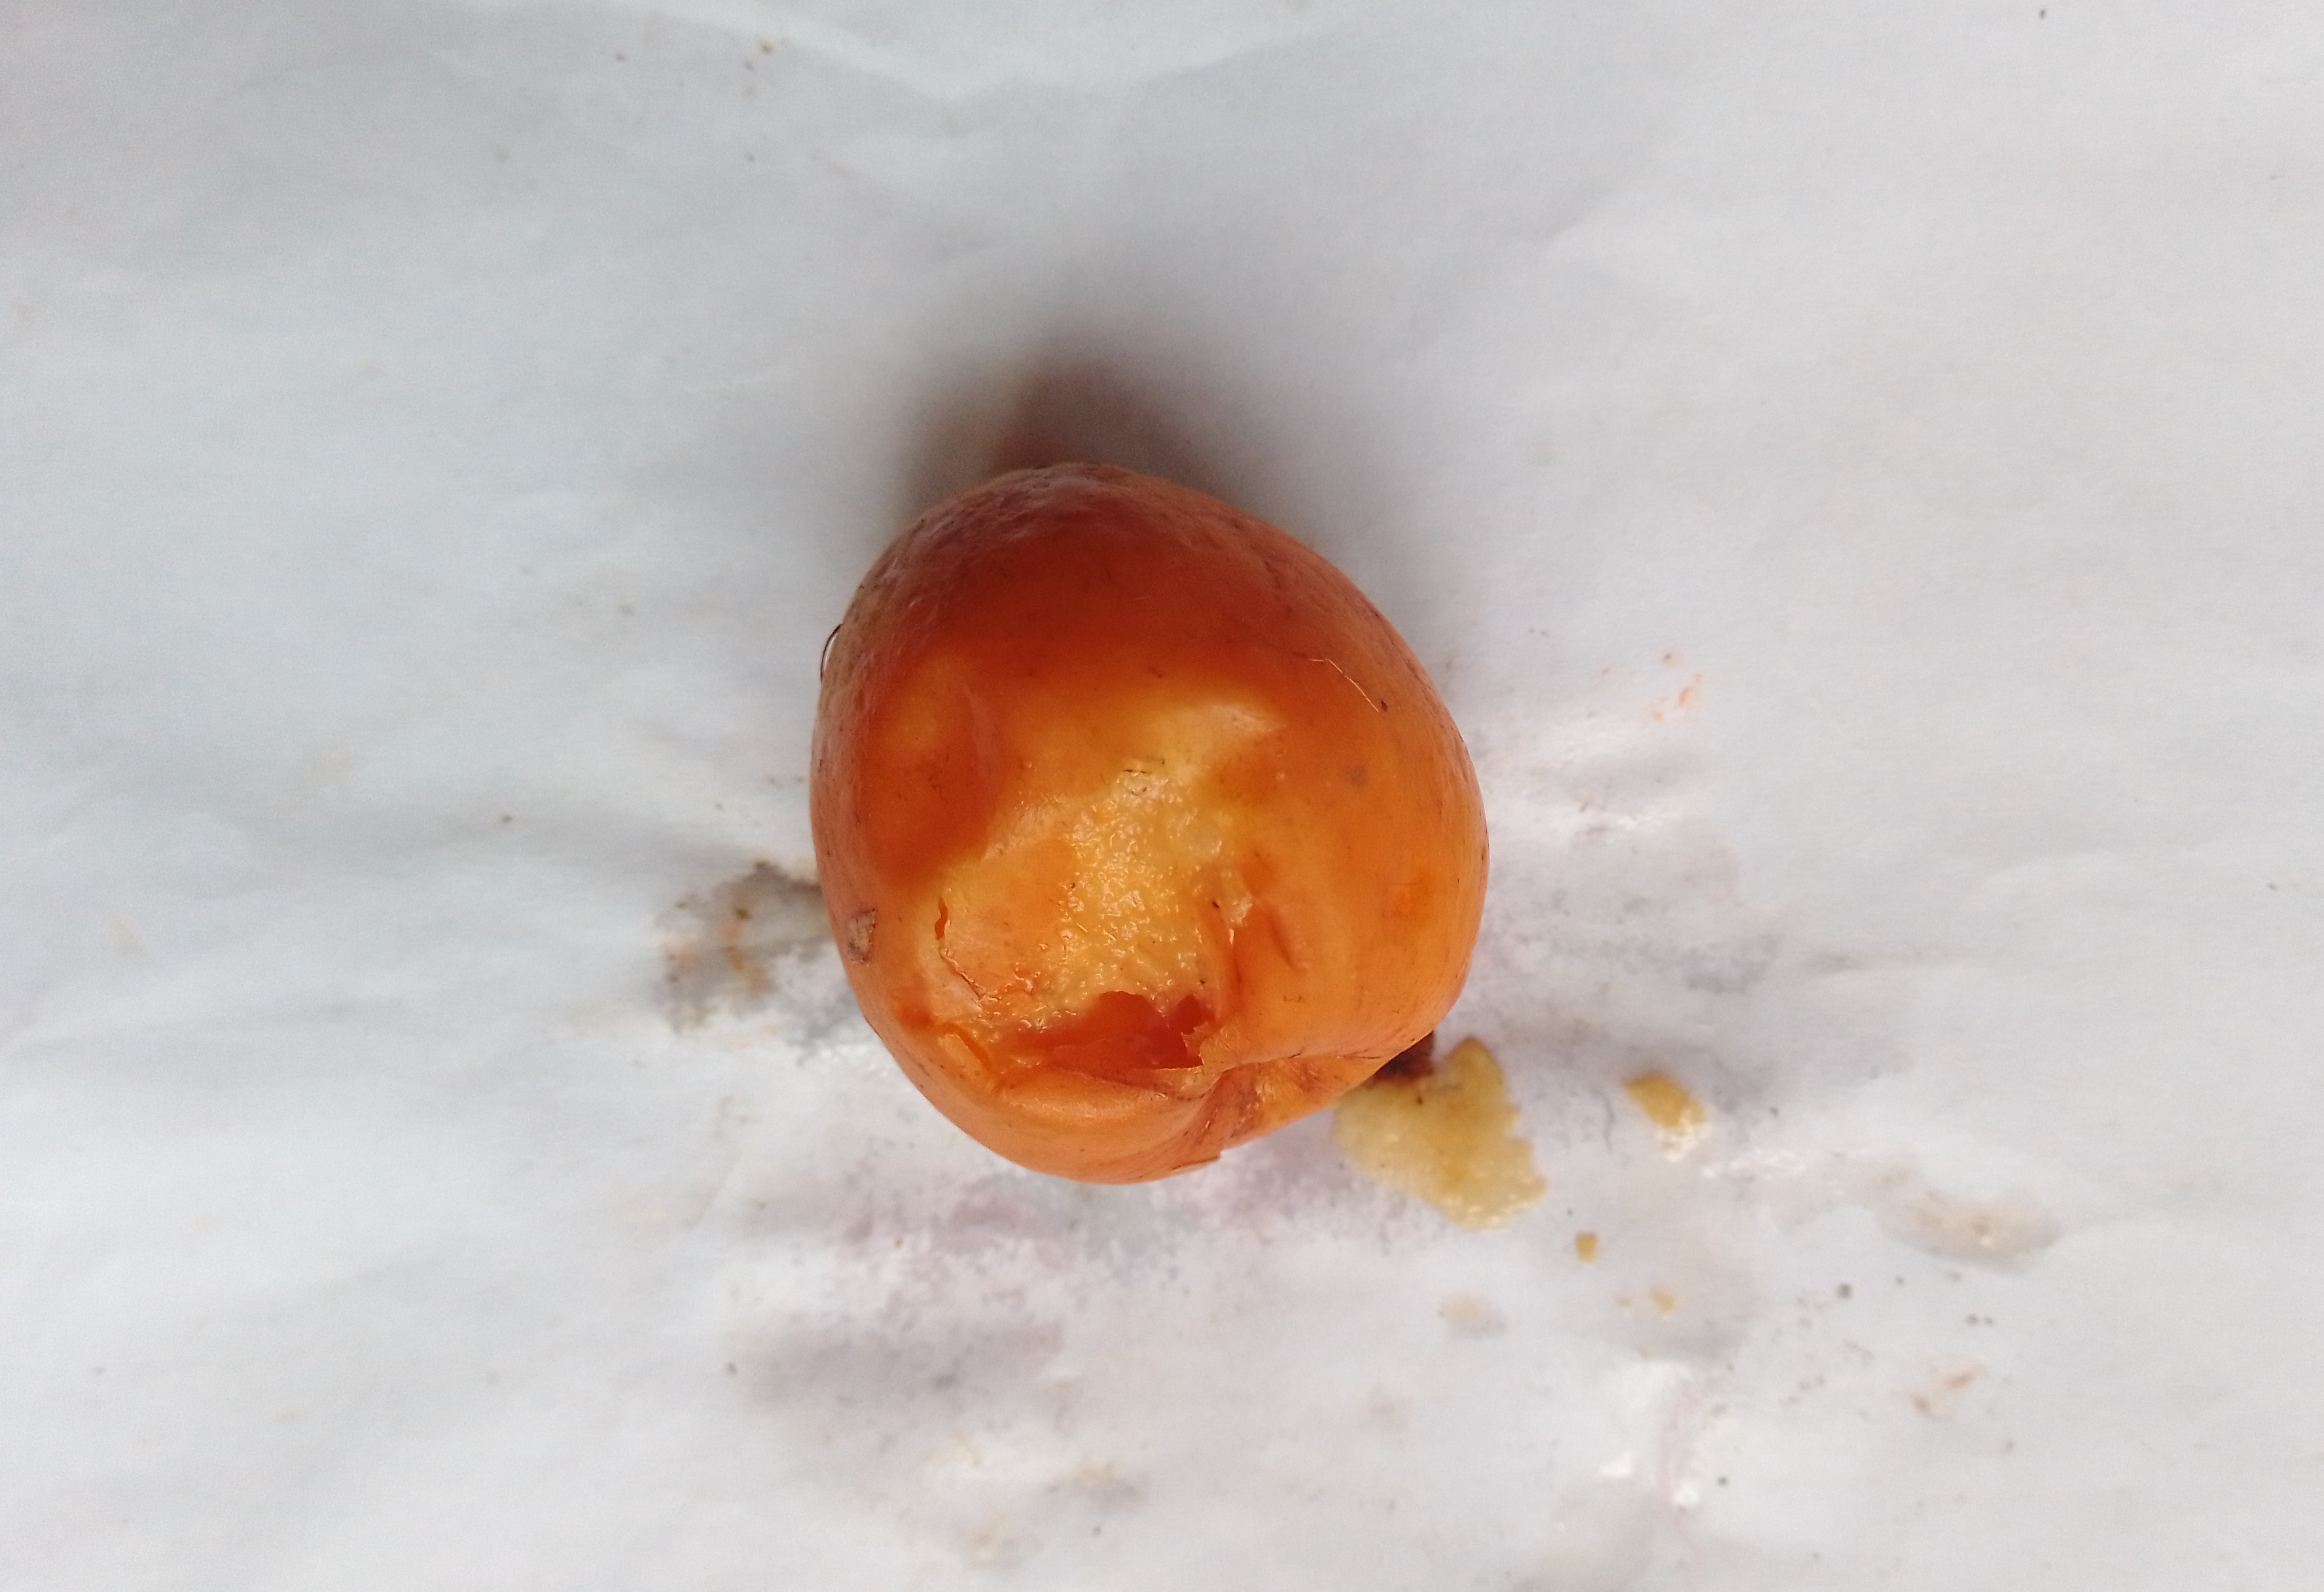
Fruit: jujube
Condition: rotten